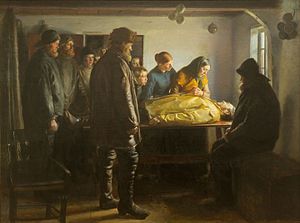
Lars Kruse
Michael Ancher, Den druknede, 1896, Skagens Museum